WRHC (AM)

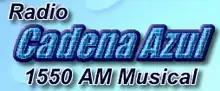
Former logo

On June 6, 2025, WRHC changed their format from Spanish talk to Christian radio, branded as "The Word".